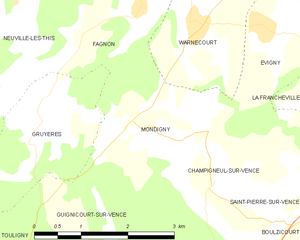
Carte des communes françaises: Mondigny